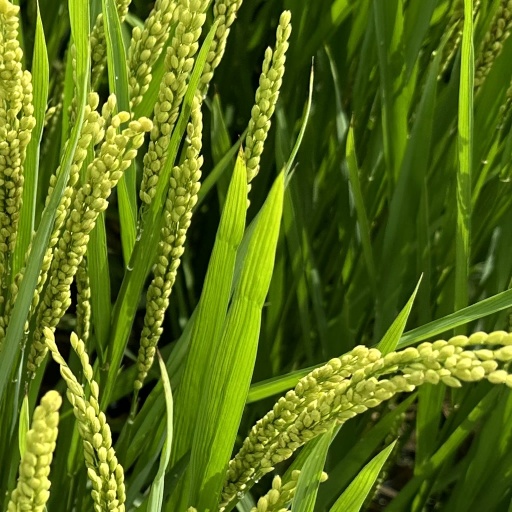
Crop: rice